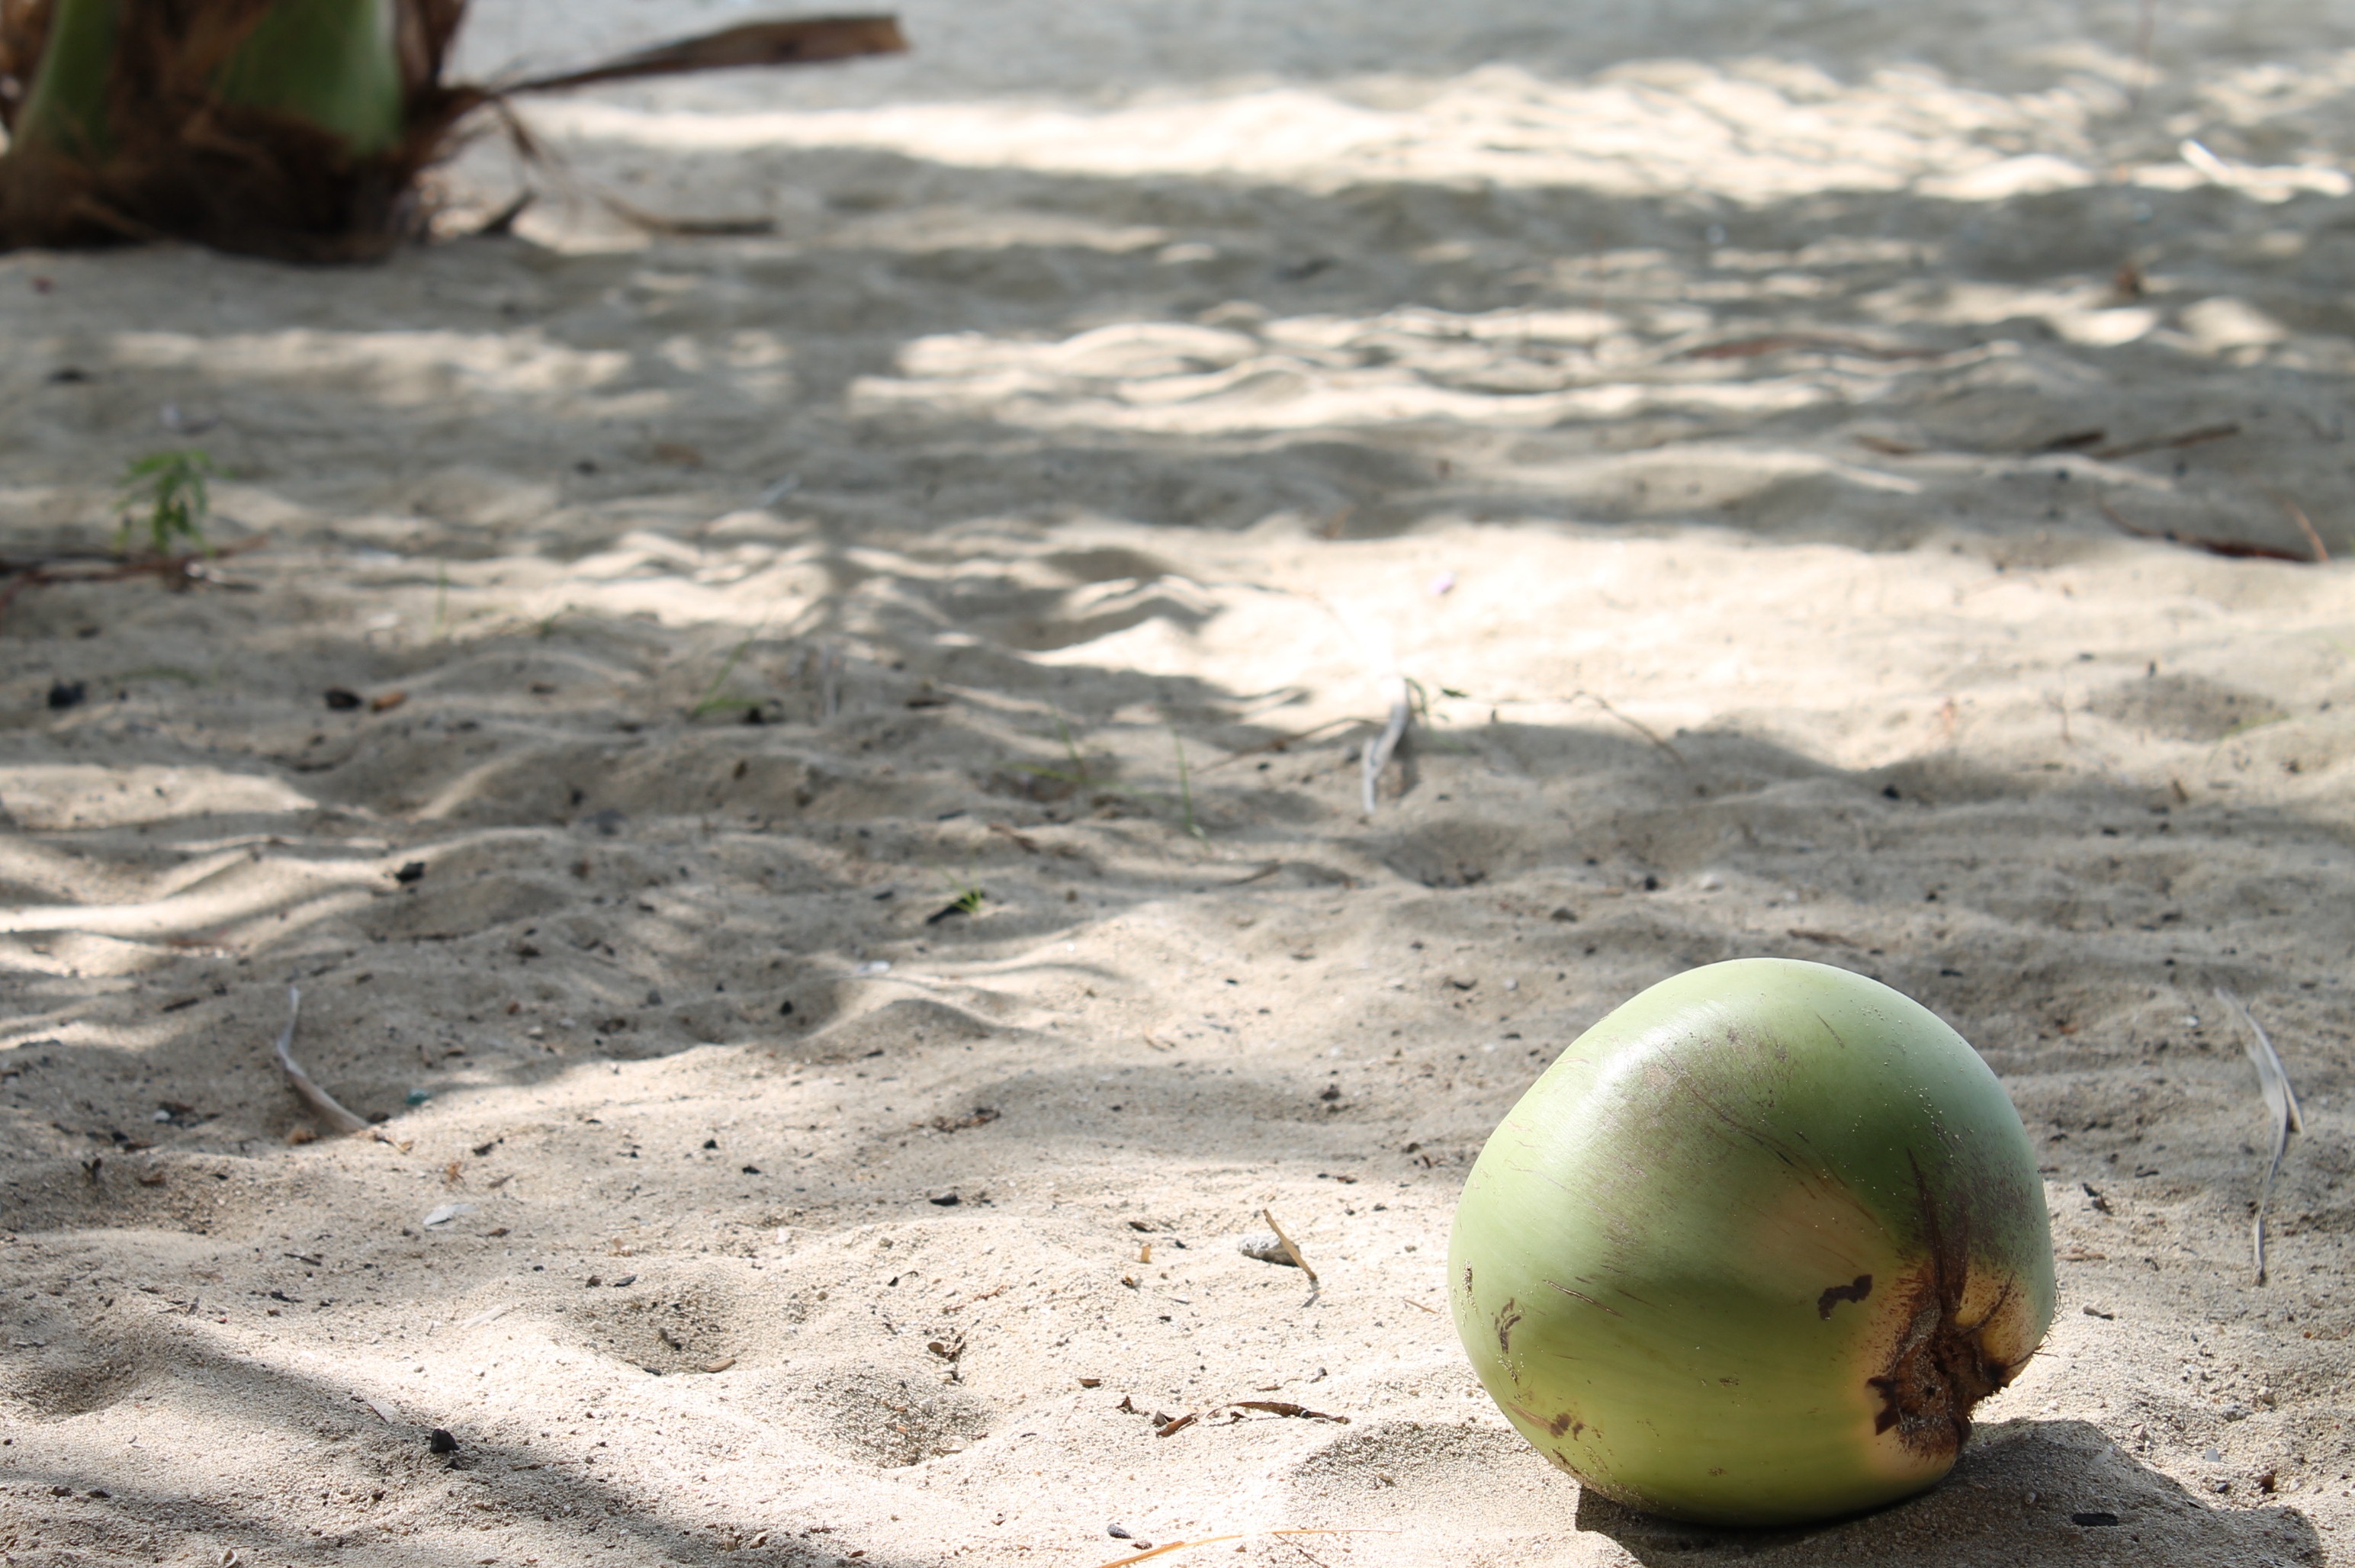
beach, sea, nature, sand, plant, vacation, food, green, produce, tropical, coconut, sunny, coconut tree